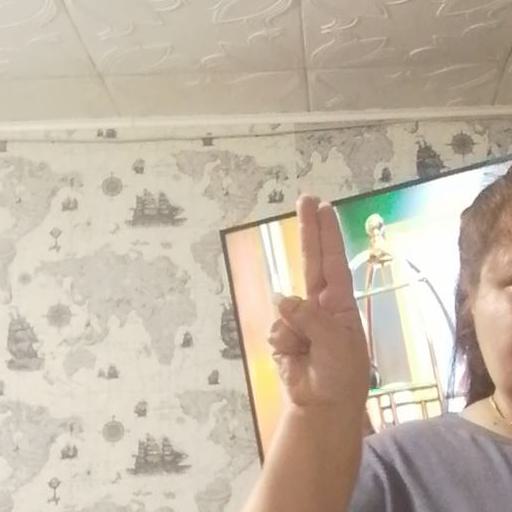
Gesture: two_up